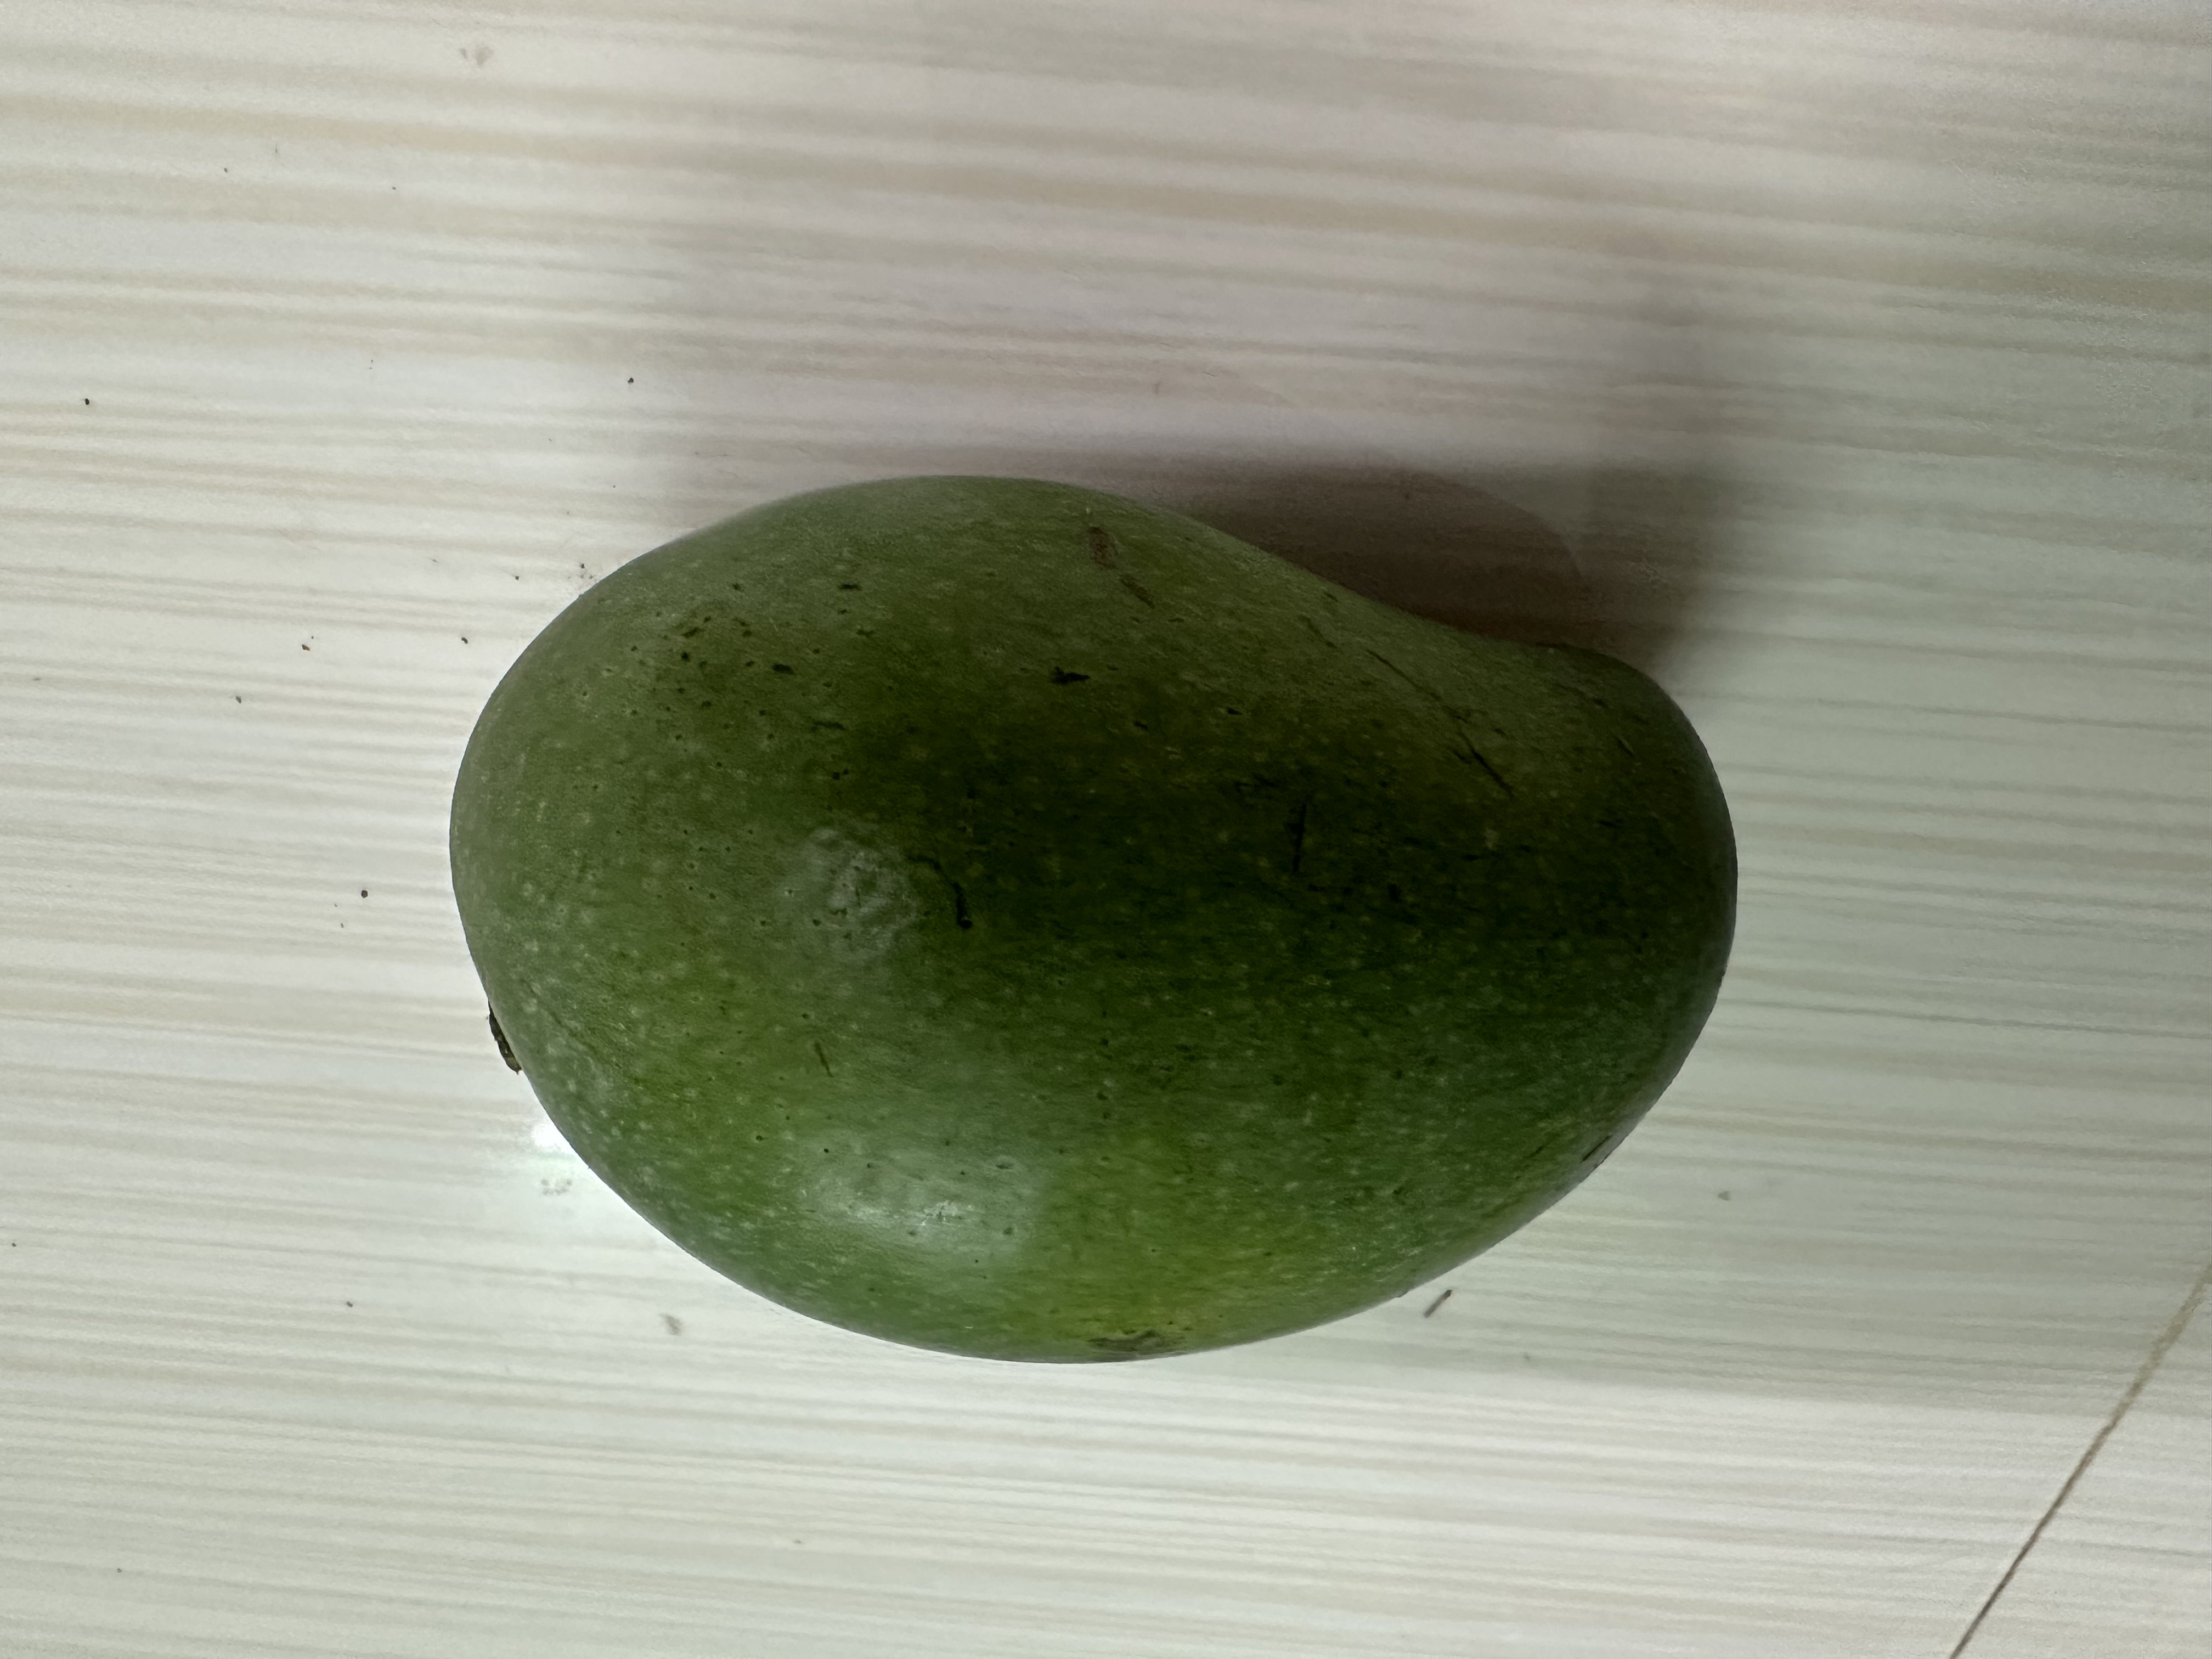
Mango variety: Amrapali